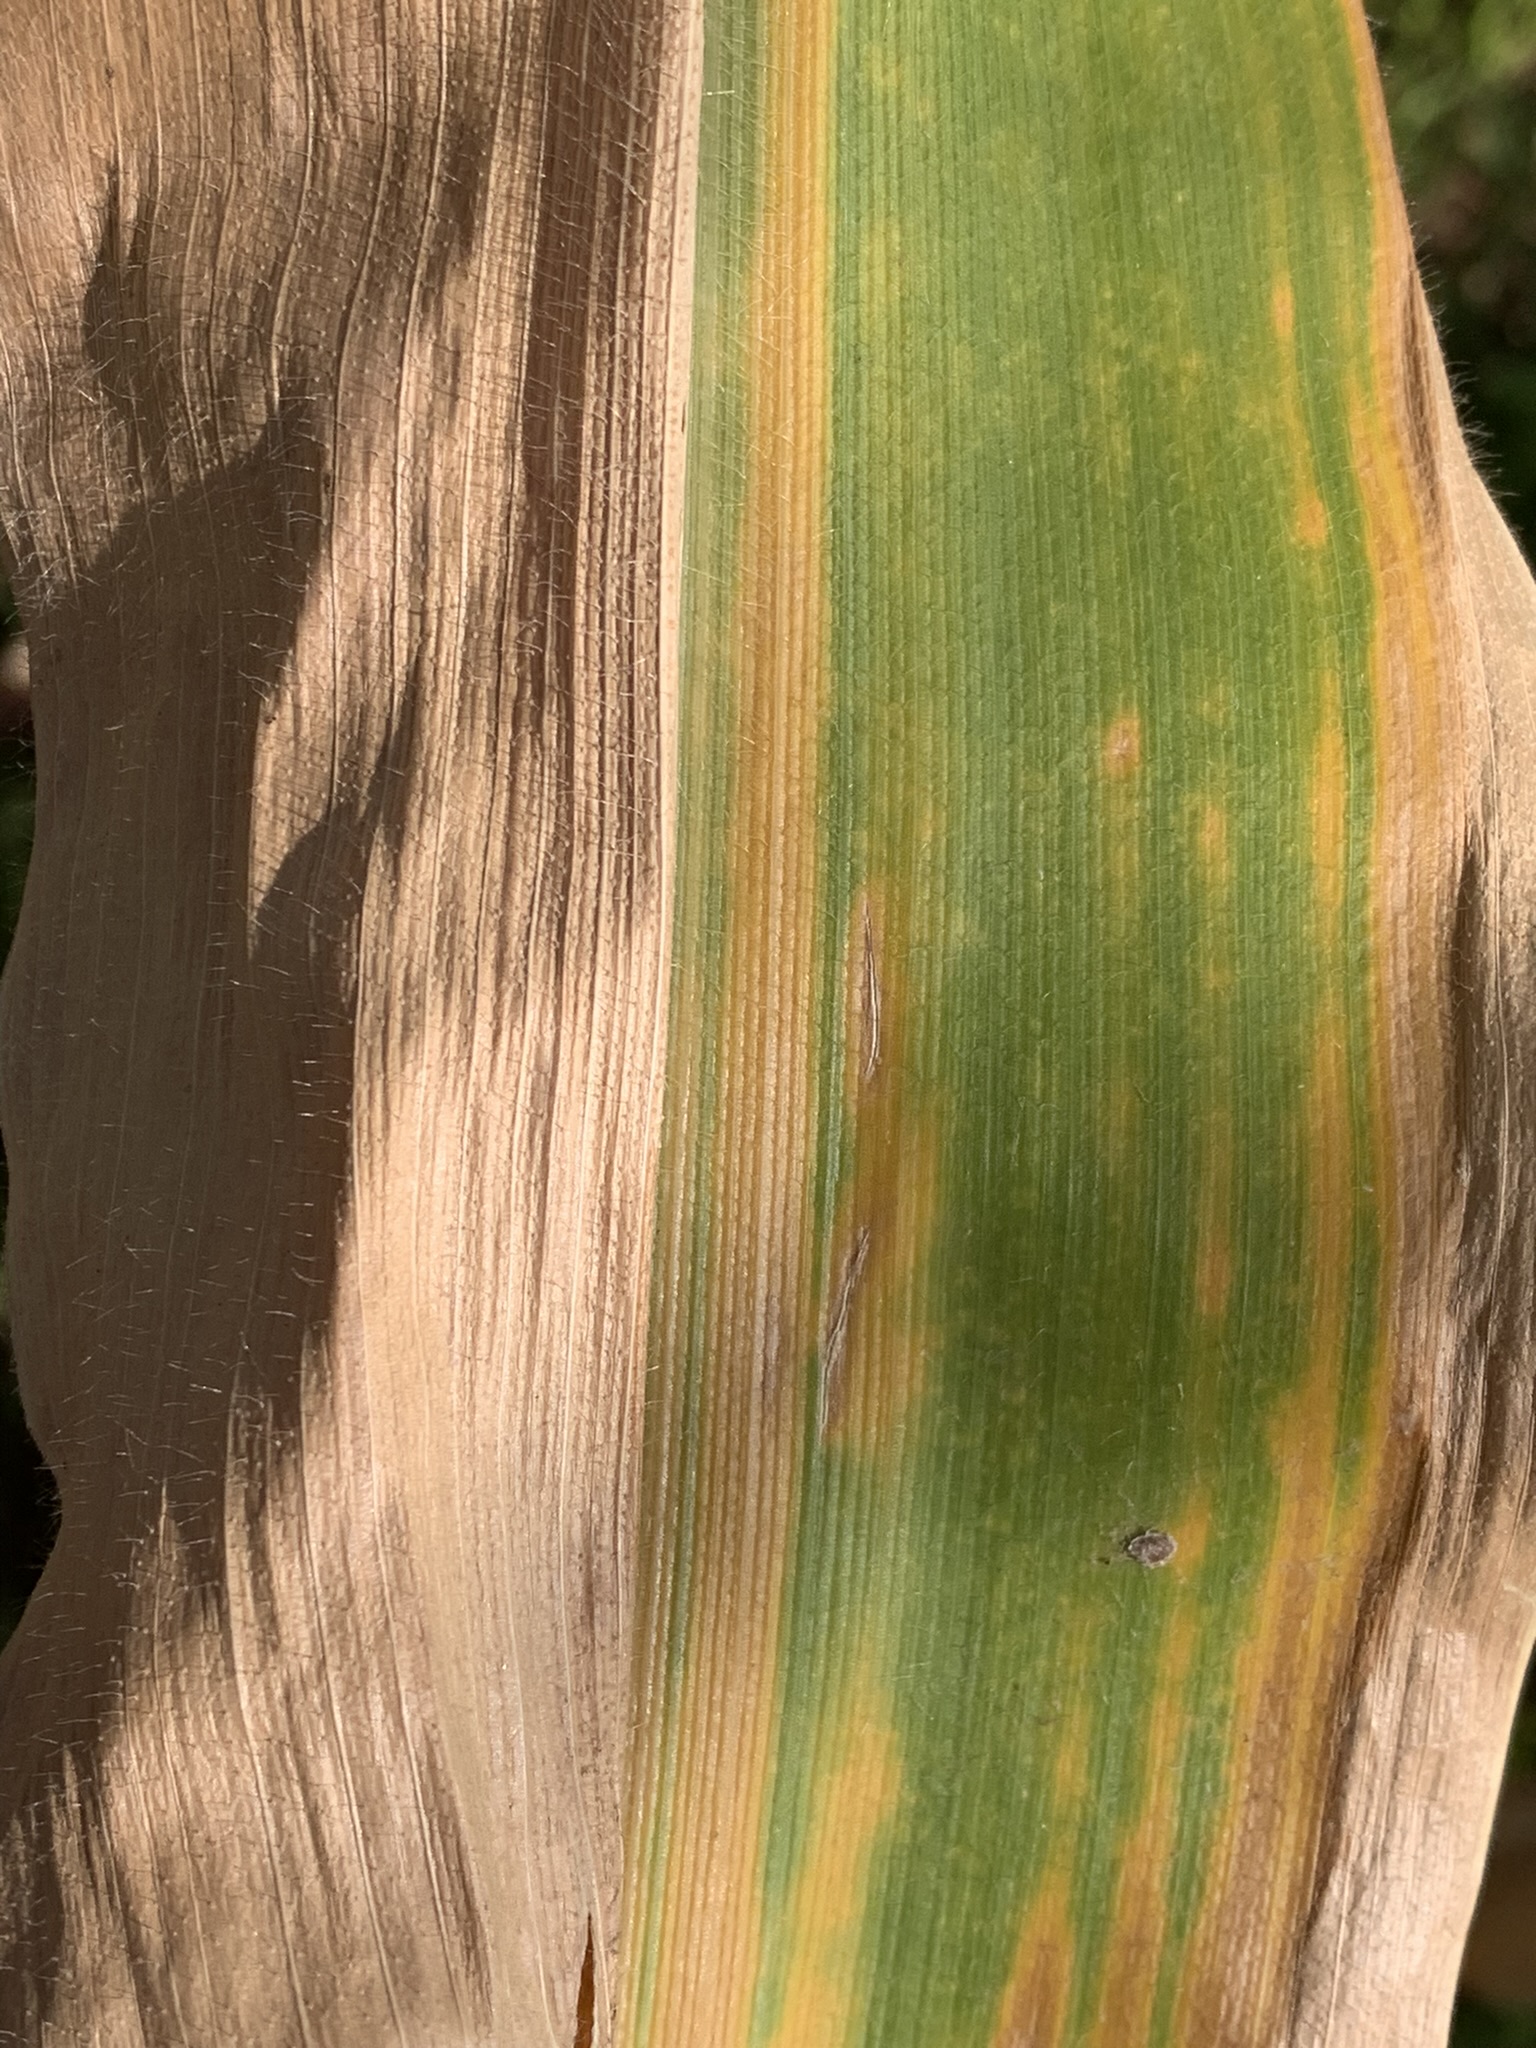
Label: MLN